Princess Fiona

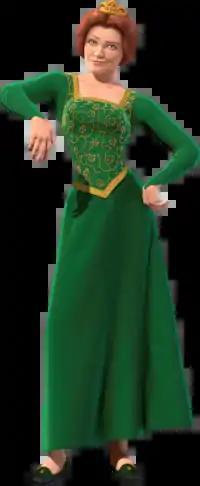
Fiona as a human

Fiona first appears in "Shrek" (2001) as a bride chosen by Lord Farquaad, who intends to marry the princess solely so that he can become King of Duloc. In order to regain ownership of his swamp, Shrek and Donkey agree to retrieve Fiona from her dragon-guarded tower and deliver her to Farquaad. Fiona is rescued successfully but disappointed upon discovering that Shrek is an ogre instead of a knight, proceeding to act coldly towards him at the beginning of their journey back to Duloc. However, her attitude softens once she overhears Shrek explain that he is constantly misjudged by his appearance, and the two gradually develop a camaraderie as Fiona falls in love with Shrek. Late one evening, Donkey discovers that Fiona is under an enchantment that transforms her into an ogre every night, and she wishes to break the spell by kissing Farquaad before the next sunset. When she finally decides to tell Shrek the truth the following morning, she transforms back into human and learns that Shrek has already summoned Farquaad to take her back to Duloc himself, having overheard and misinterpreted some of her conversation with Donkey. The princess and ogre part ways, Fiona returning to Duloc with Farquaad and Shrek returning to his swamp alone. Shrek and Donkey soon interrupt Fiona and Farquaad's wedding ceremony, where Shrek professes his love for her. With the sun setting, Fiona allows herself to transform into an ogre in front of Shrek for the first time, prompting Farquaad to threaten to lock her back in her tower for eternity. However, the dragon that had once imprisoned Fiona, eats Farquaad, killing him. Fiona finally confesses her feelings for Shrek and, upon kissing him, turns into an ogre full-time; the two ogres marry.